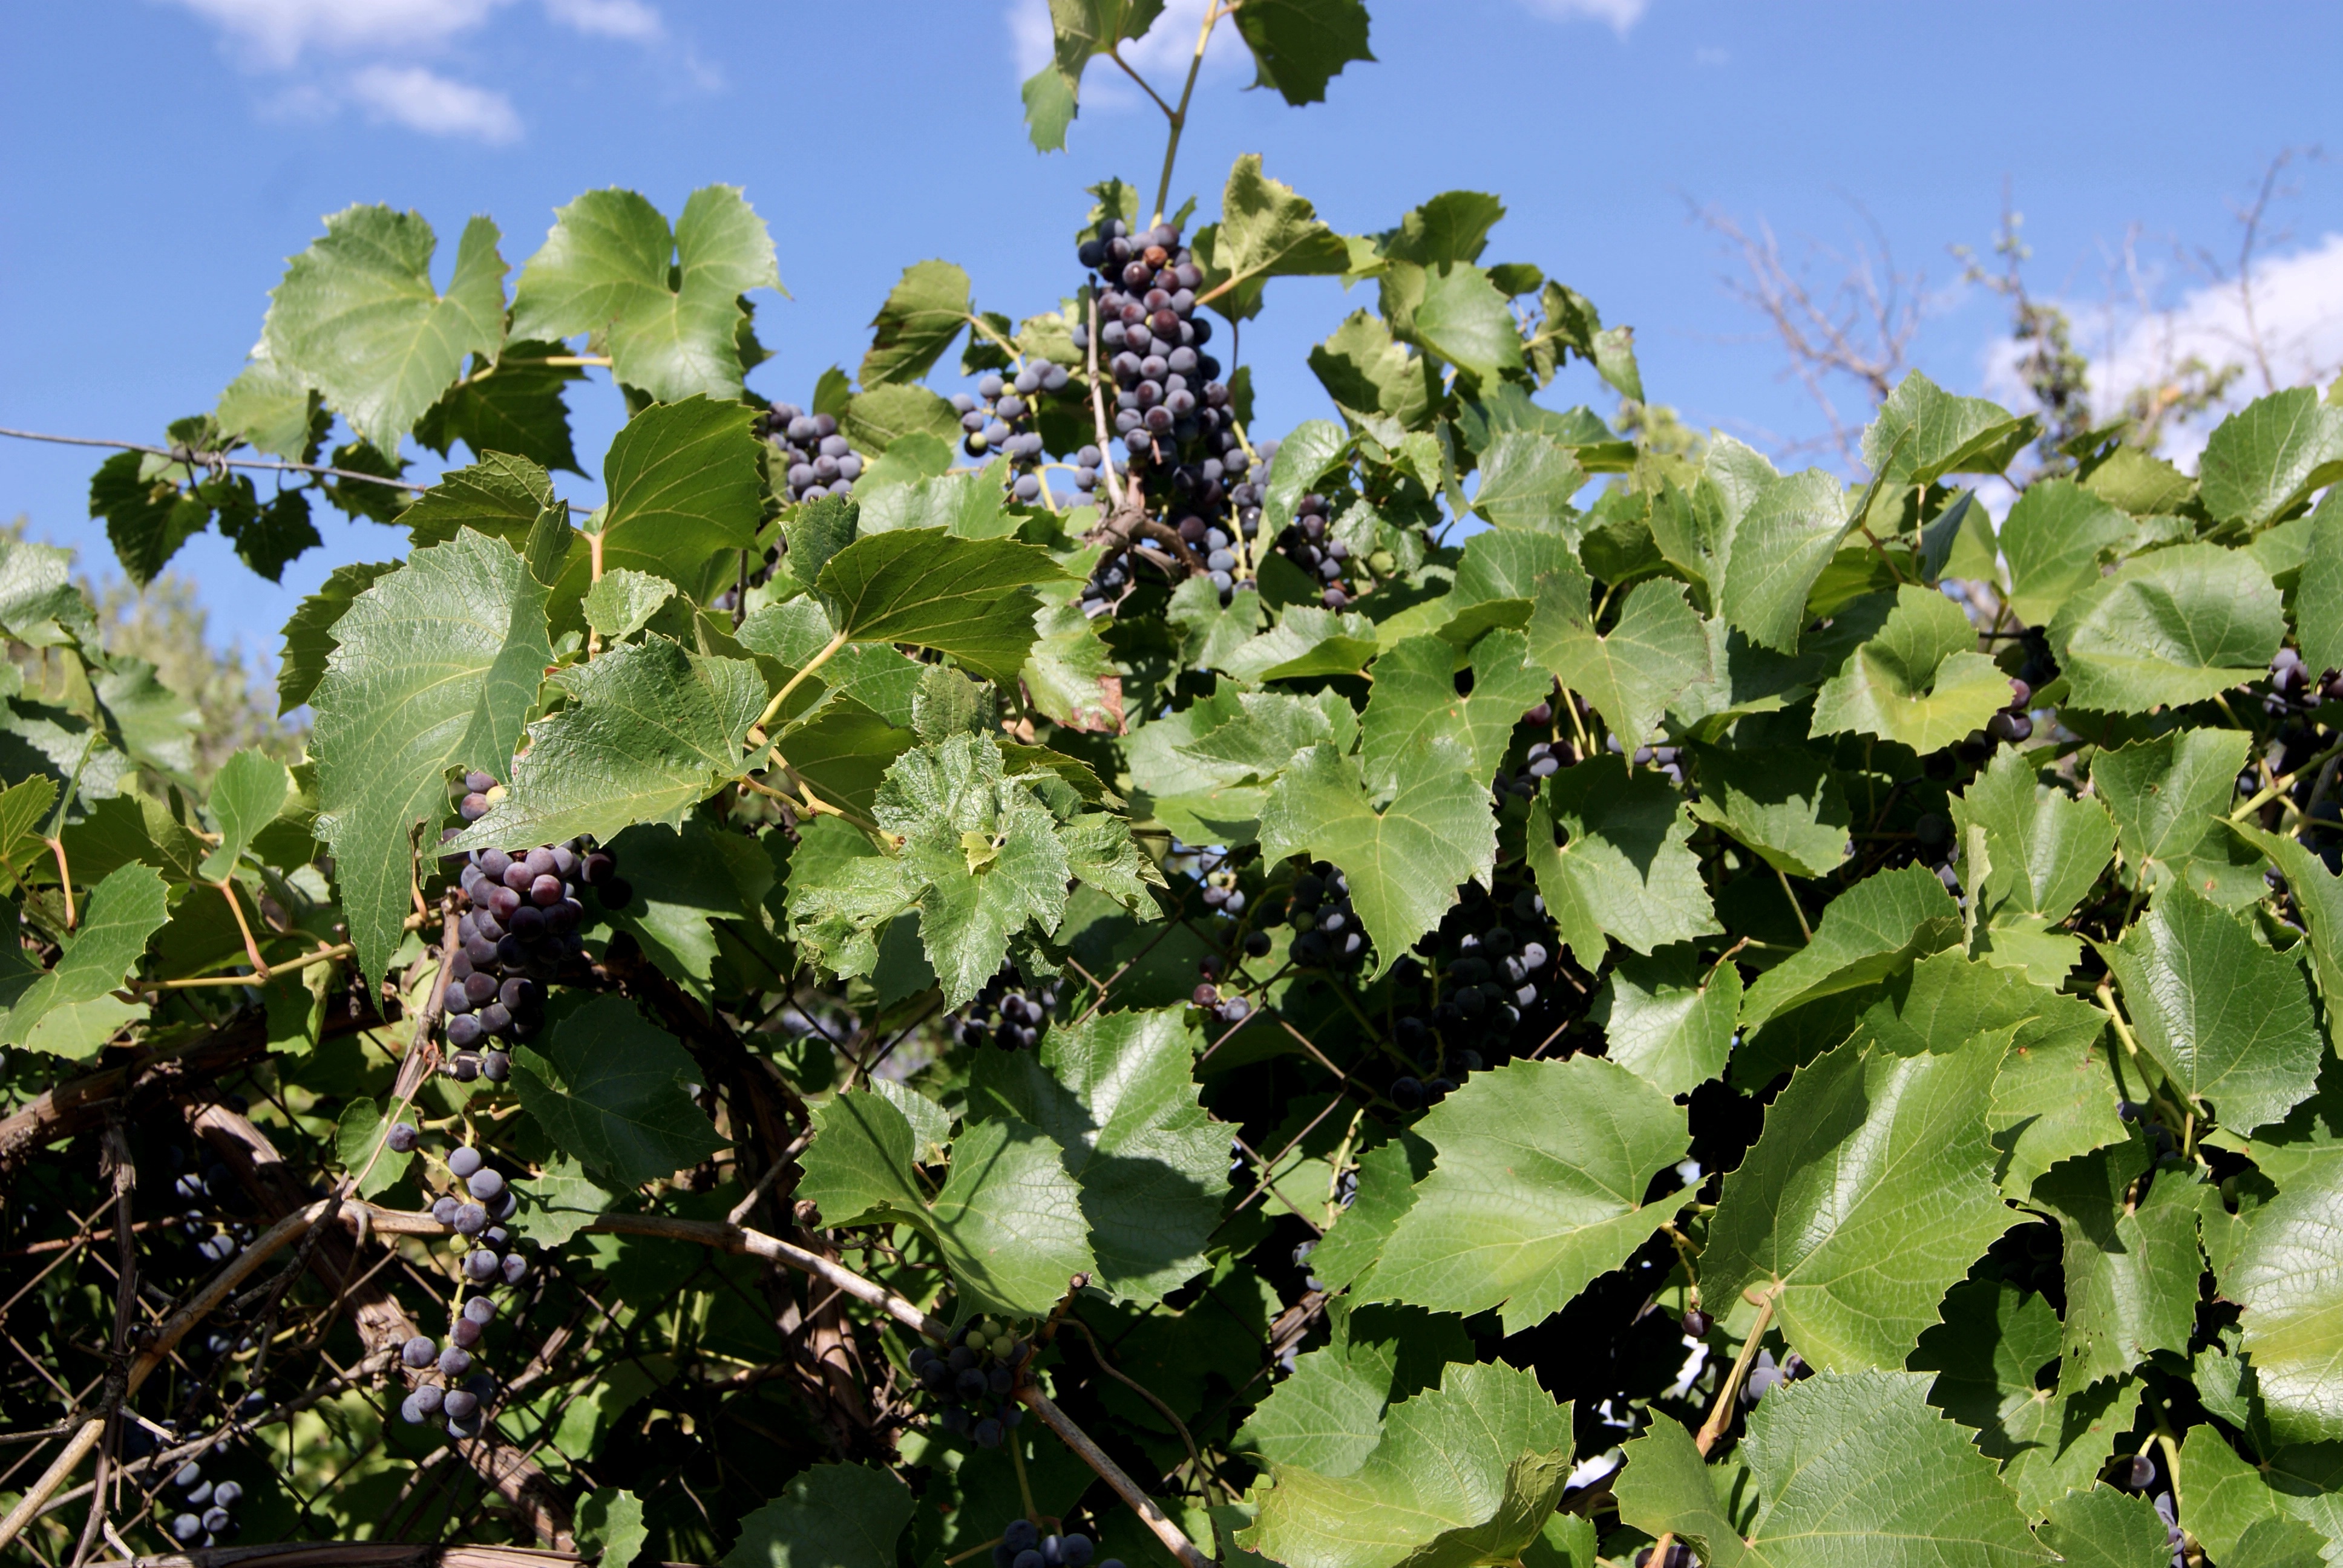
plant, field, fruit, berry, leaf, flower, summer, food, green, harvest, produce, crop, agriculture, shrub, bright, grapes, beautiful, flowering plant, a bunch of, coccoloba uvifera, vinodelchesiky, annual plant, land plant